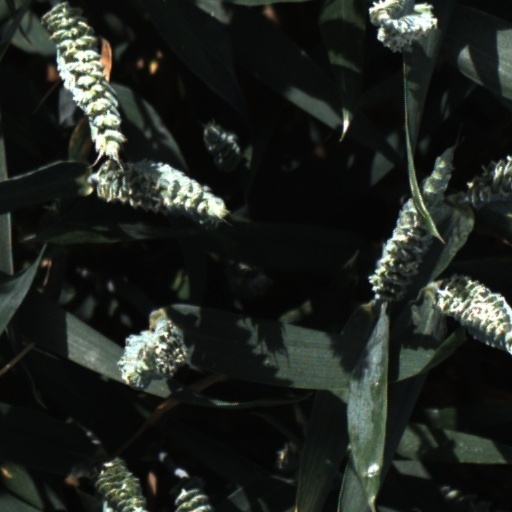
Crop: wheat